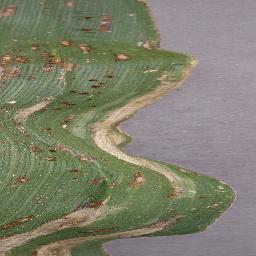
Label: Corn_(Maize)___Northern_Leaf_Blight